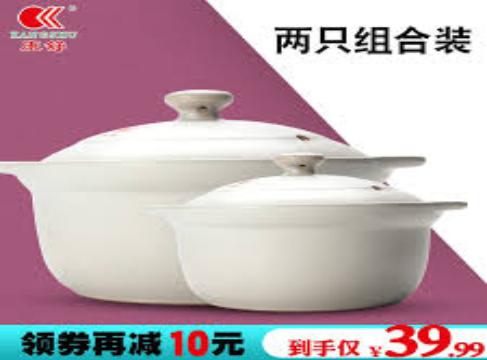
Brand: kangshu
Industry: Others